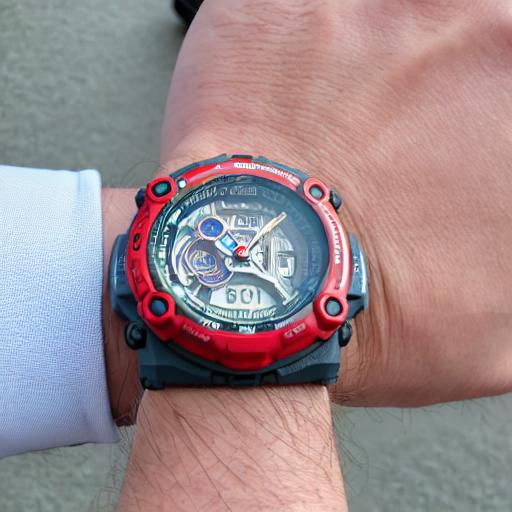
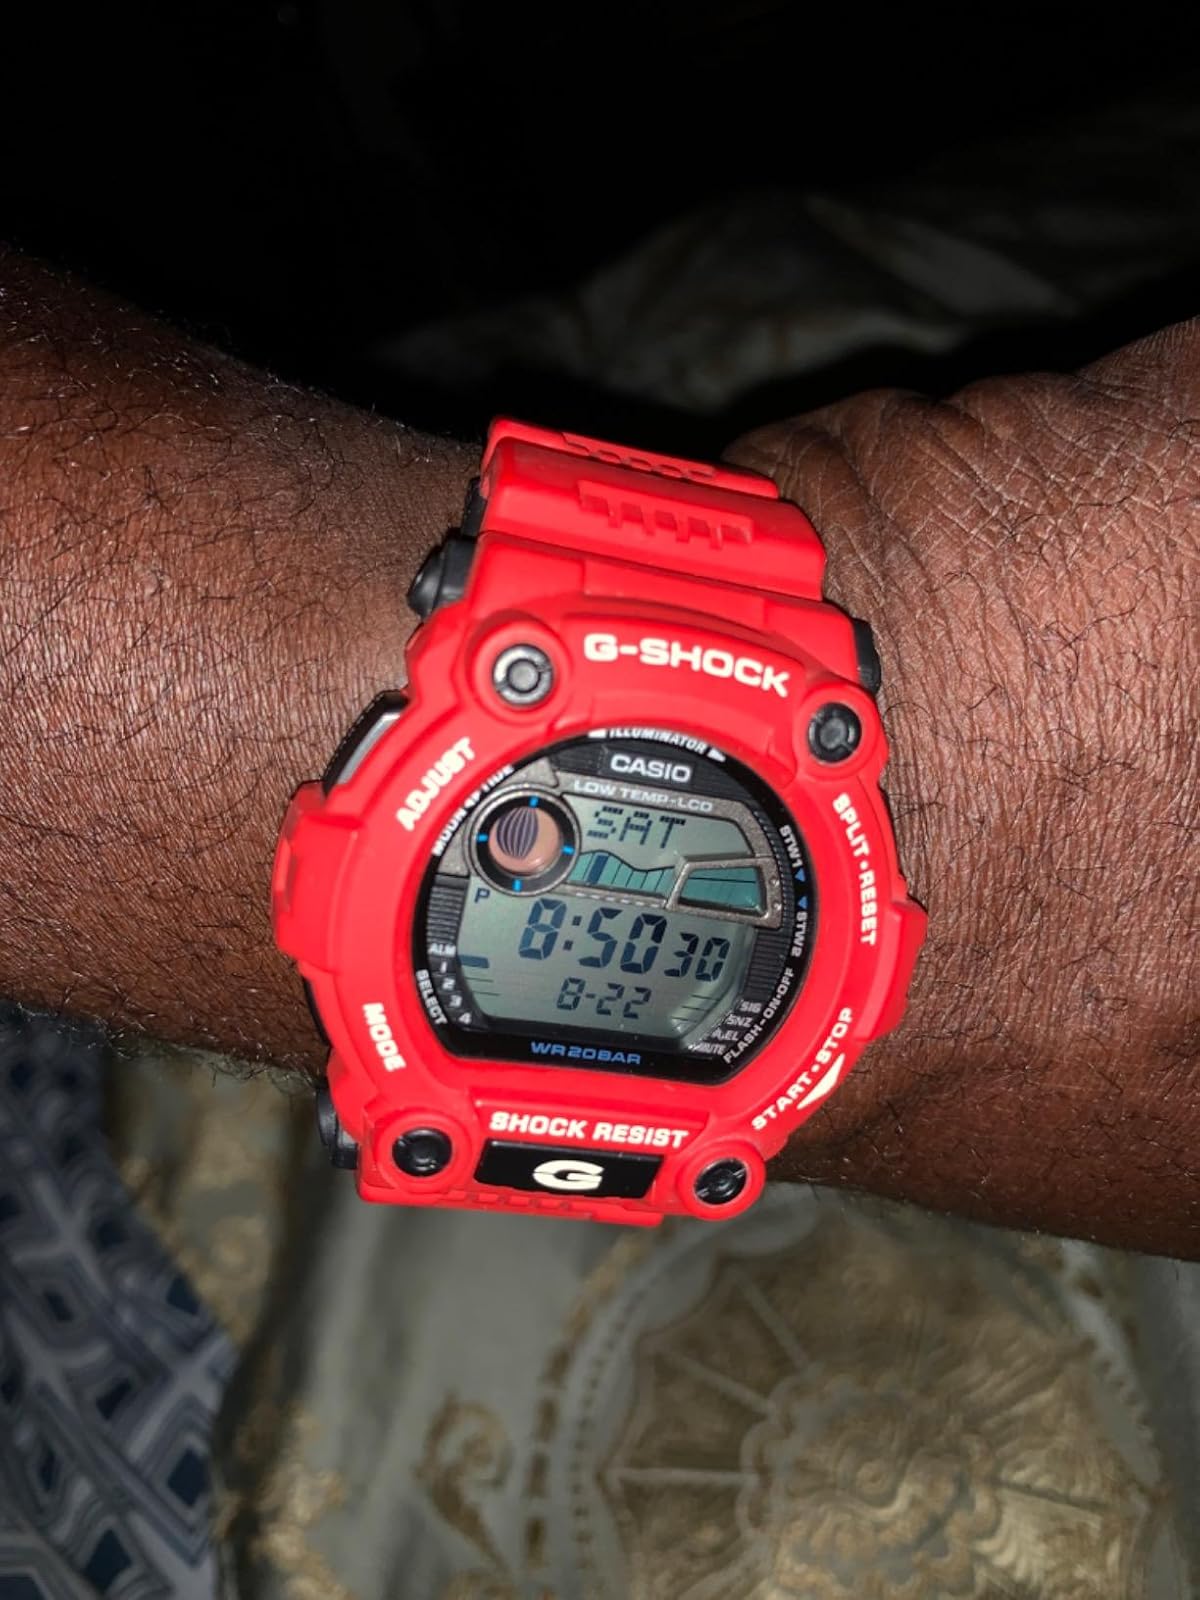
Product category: accessories_watch
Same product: no